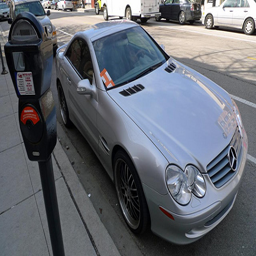
A car is parked near a parking meter with a ticket on it.
A car parked on the street next to a parking meter.
A silver car next to a parking meter.
one silver car parked next to a parking meter.
A car with a traffic ticket on the windshield that is parked by a meter.